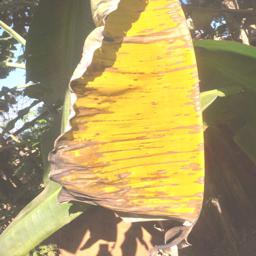
Label: MALBHOG LEAF